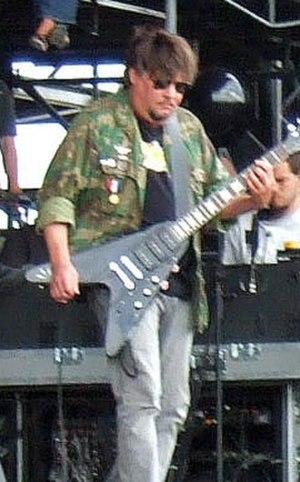
Ronald "Ron" Asheton est un guitariste, bassiste, et compositeur américain, né le 17 juillet 1948 et retrouvé mort le 6 janvier 2009 à Ann Arbor, Michigan.